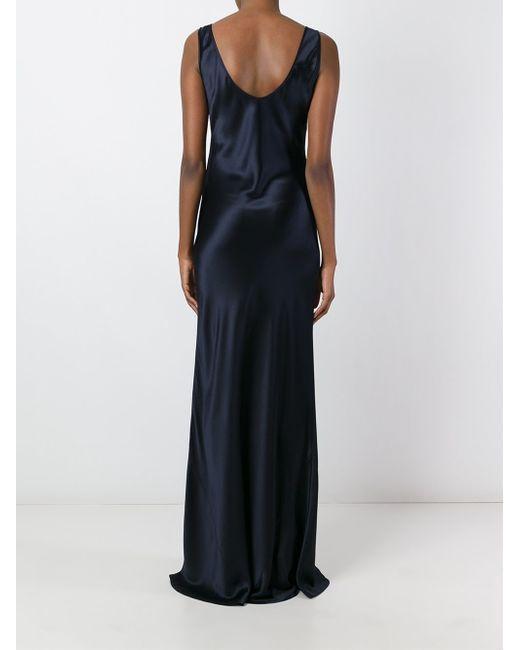
Ärmelloses Ballkleid-Kleid aus blauem Satin für Damen